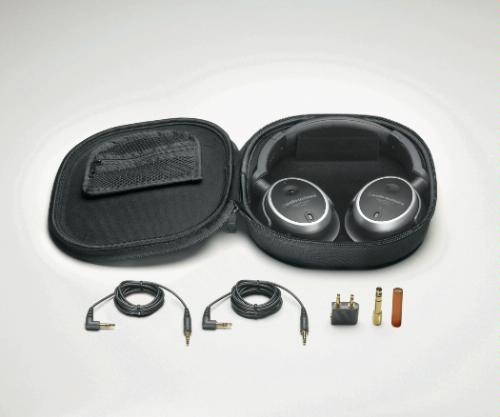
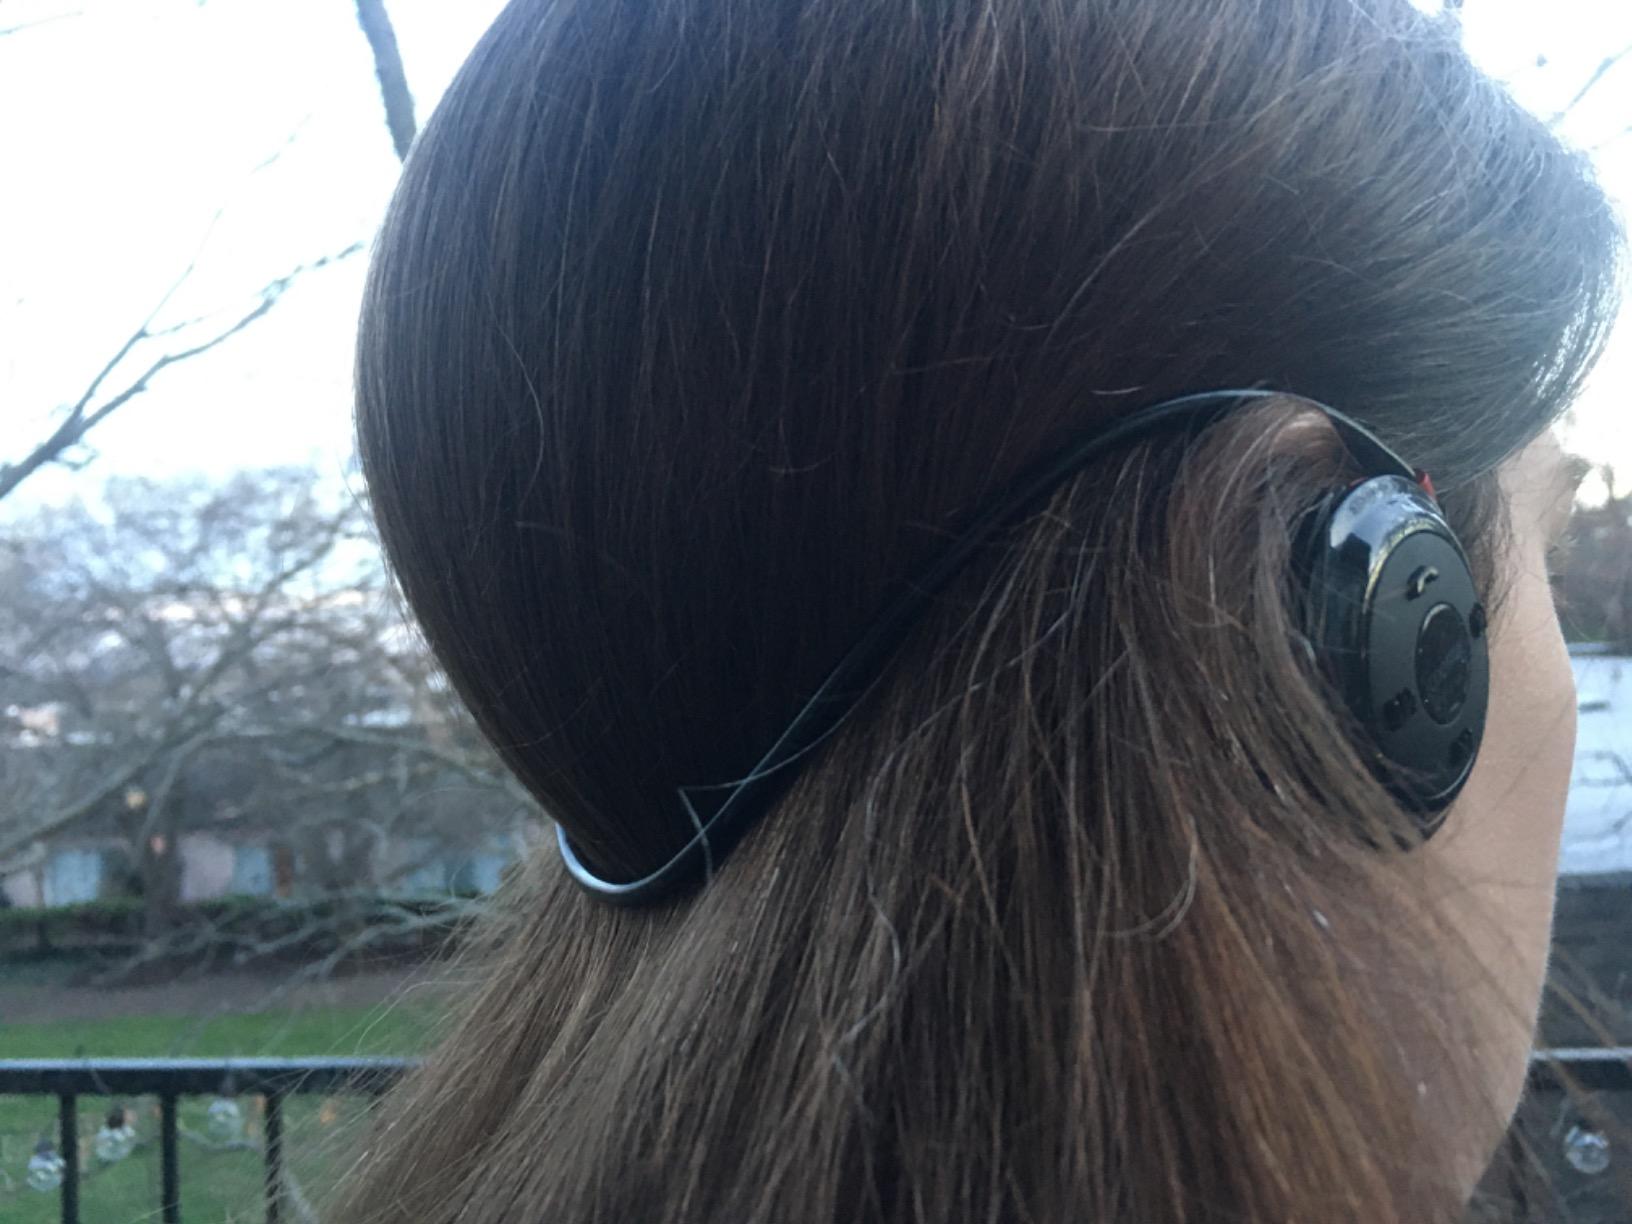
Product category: headphones
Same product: no